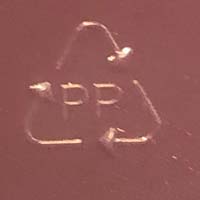
Plastic recycling code class: 5_polypropylene_PP